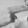
ASL letter: H